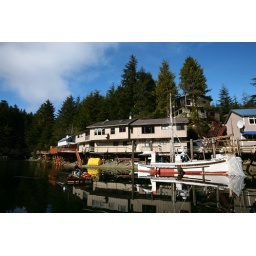
Dave still walking on water while Travis brings the barge back over from around the cove.